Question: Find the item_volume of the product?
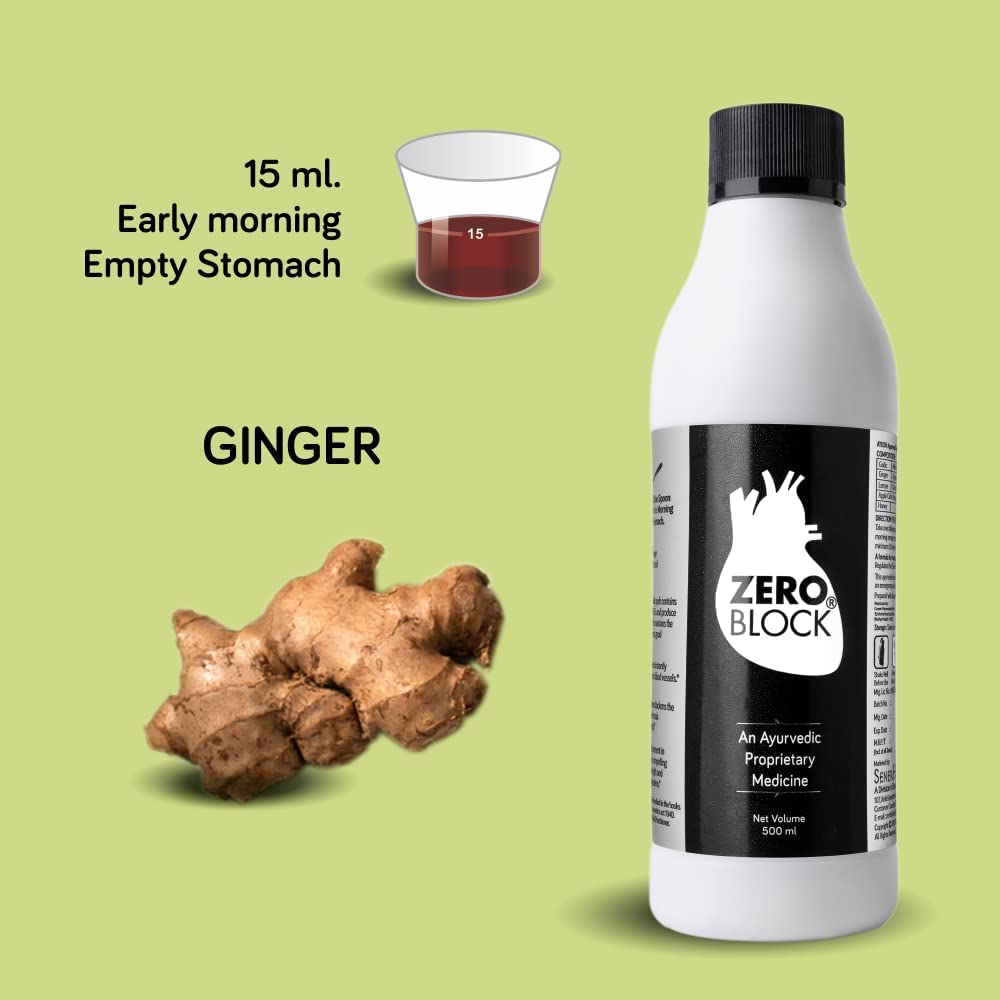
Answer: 15.0 millilitre